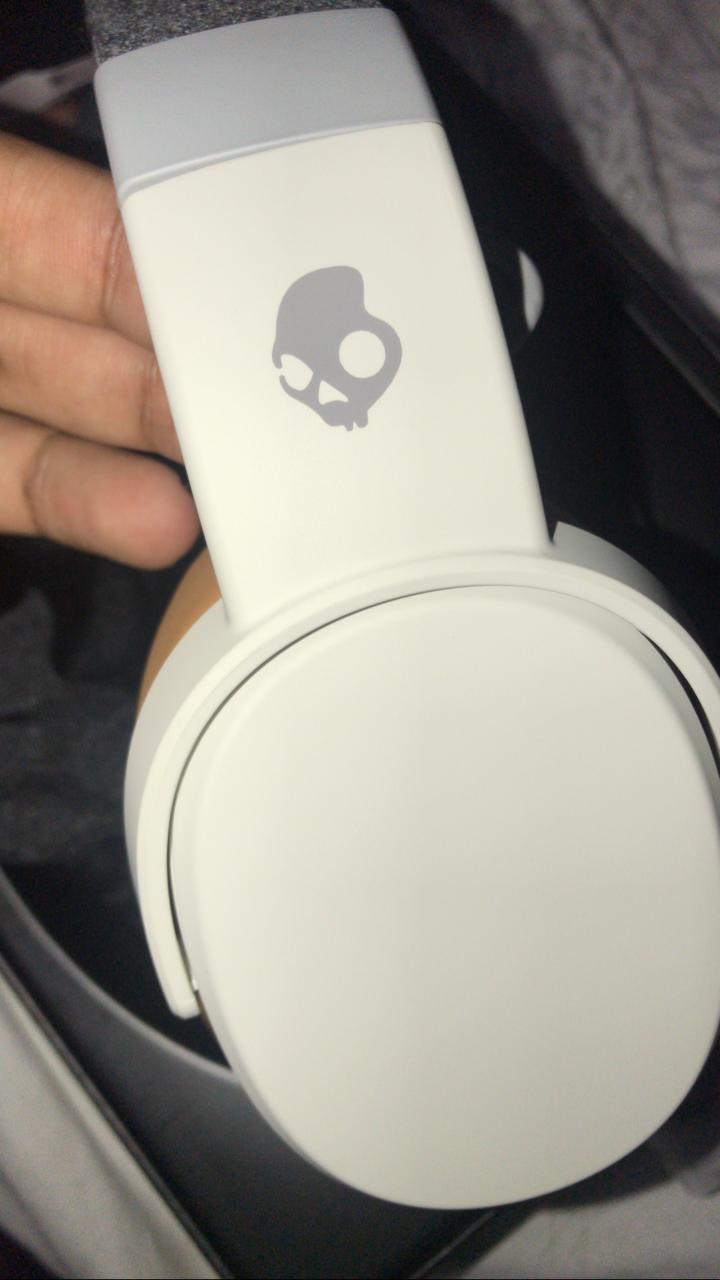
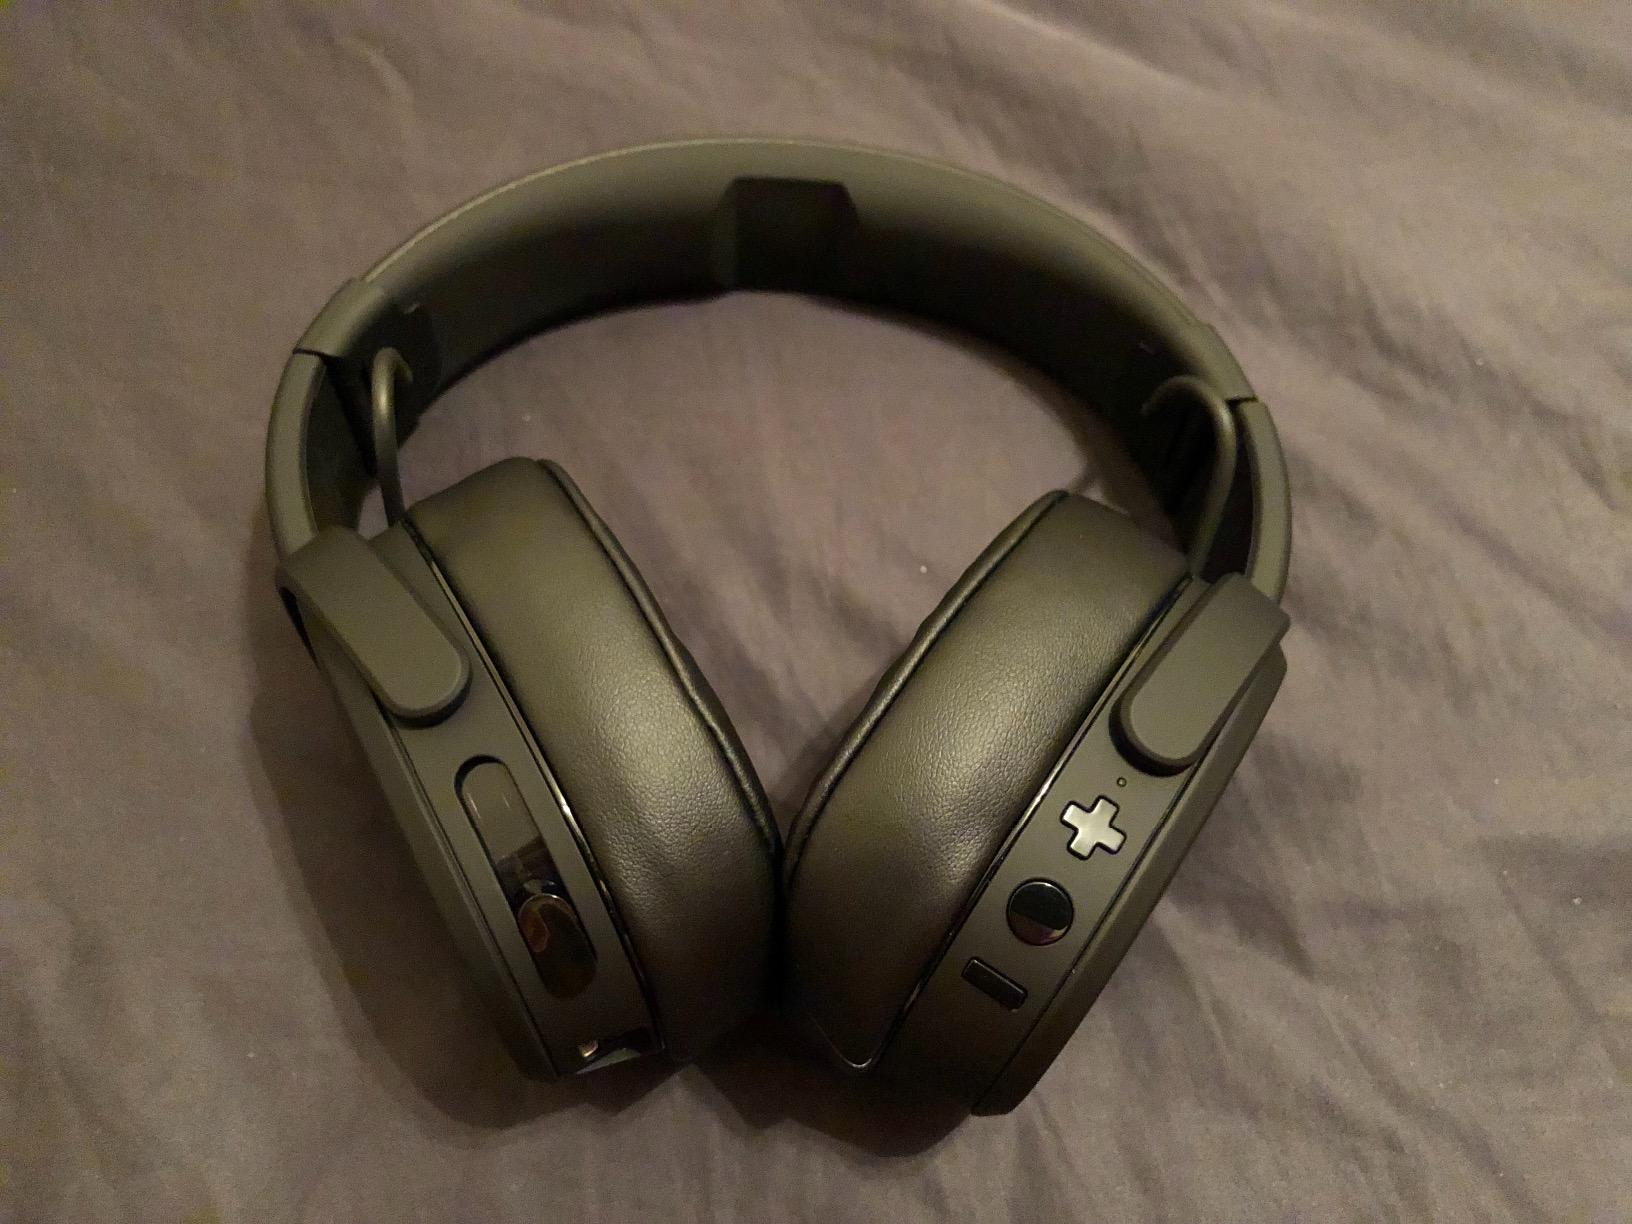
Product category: headphones
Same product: no